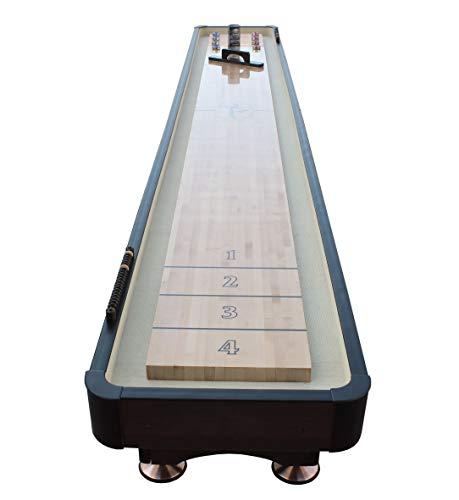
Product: Playcraft Woodbridge Shuffleboard Table
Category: Sports & Outdoors | Sports & Fitness | Leisure Sports & Game Room | Arcade & Table Games | Shuffleboard | Shuffleboard Tables
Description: Playing equipment included.
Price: $895.00 - $2,497.50
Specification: Product Dimensions:         195 x 27 x 8 inches ; 500 pounds    |Shipping Weight: 500 pounds (View shipping rates and policies)|ASIN: B00BZRN9EQ|Item model number: WOODBRIDGE CHERRY 9-P|    #14    in Shuffleboard Tables